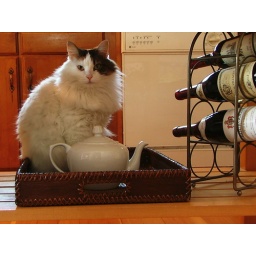
cat in kitchen